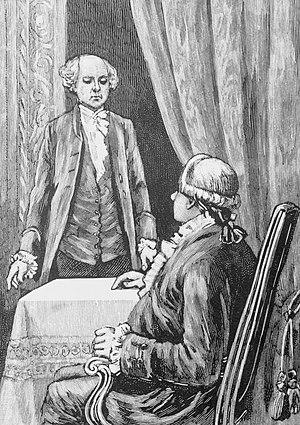
John Adams et le roi George III.
John Adams était un Père fondateur des États-Unis qui fut l'un des plus importants diplomates américains de la fin du XVIIIᵉ siècle. Après avoir joué un rôle majeur durant la guerre d'indépendance, il fut envoyé comme ministre plénipotentiaire auprès du royaume de France et des Provinces-Unies avant de participer à la rédaction du traité de Paris qui mit fin aux hostilités avec la couronne britannique. Ambassadeur en Grande-Bretagne de 1785 à 1788, il rentra ensuite aux États-Unis. Sous sa présidence, les relations avec la France constituèrent l'axe central de sa politique étrangère. L'indignation américaine provoquée par l'attitude insultante des responsables français lors de l'affaire XYZ, de 1797 à 1798, dégénéra en un conflit naval non déclaré connu sous le nom de « quasi-guerre ». Malgré l'attitude belliqueuse d'une frange du Parti fédéraliste conduite par son rival Alexander Hamilton, Adams refusa d'engager son pays dans une guerre formelle et signa la paix avec la France en 1800.